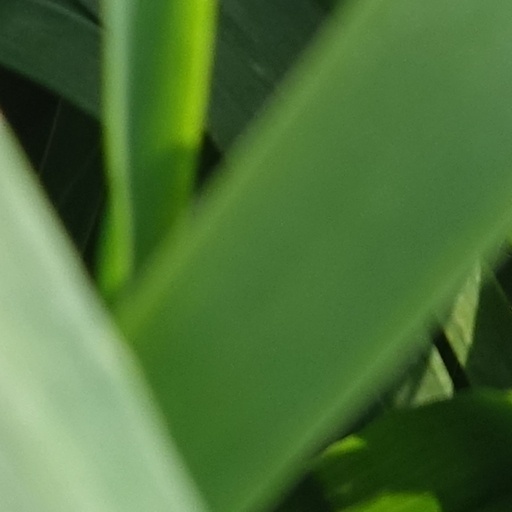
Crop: wheat